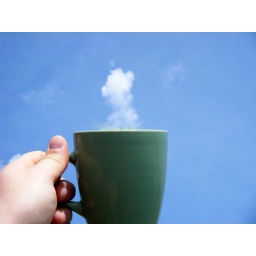
Used the clouds in the sky as steam